Lakeview Regional Medical Center

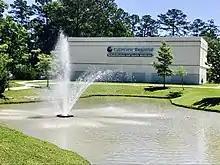
Rehabilitation and Sports Medicine centers at Lakeview Hospital.

Lakeview Hospital, is now a part of LCMC Health. Lakeview Hospital is located in Covington, Louisiana and offers advanced medical care to residents of St. Tammany parish, including Lacombe, Covington, Madisonville, Abita Springs and Mandeville. The hospital and emergency room serves Louisiana's Northshore region. Since 1977, the hospital has been a transforming and healing presence in the community as a full-service, acute care hospital providing inpatient and outpatient healthcare services. With its 167 beds, more than 240 physicians and specialists and 800 employees, Lakeview Hospital offers a full spectrum of services, including a 24/7 Emergency Room, a Heart Center, a Surgical Institute, a Rehabilitation Center and a Behavioral Health Center. Other services provided at this campus include bone and joint care, imaging, pediatric services, spine care services; stroke care, surgical and vascular care; robotic surgeries; and women's and infant services, among others. Lakeview Hospital continues to reinvest in its facilities and staff to better meet the needs of the growing community, as well as provide the latest in medical innovations in diagnostic and treatment services and state-of-the-art medical equipment.